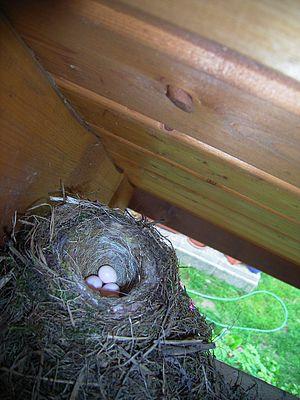
Le Rougequeue noir est une espèce de petits passereaux partiellement migratrice très répandue, de la famille des Muscicapidés. On l'appelle également rossignol des murailles ou queue rousse.